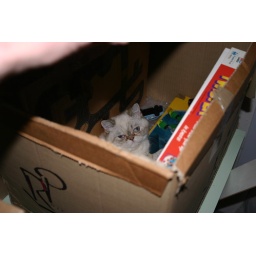
Alesia de la Voie Romaine likes sleeping in boxes